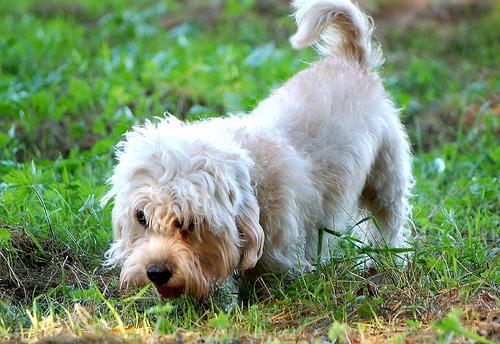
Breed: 211-n000052-Dandie_Dinmont